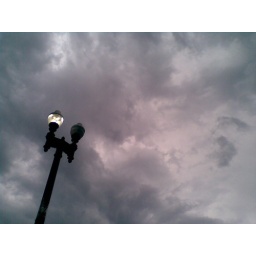
Storm clouds and half-lit lamp post over Foggy Bottom.